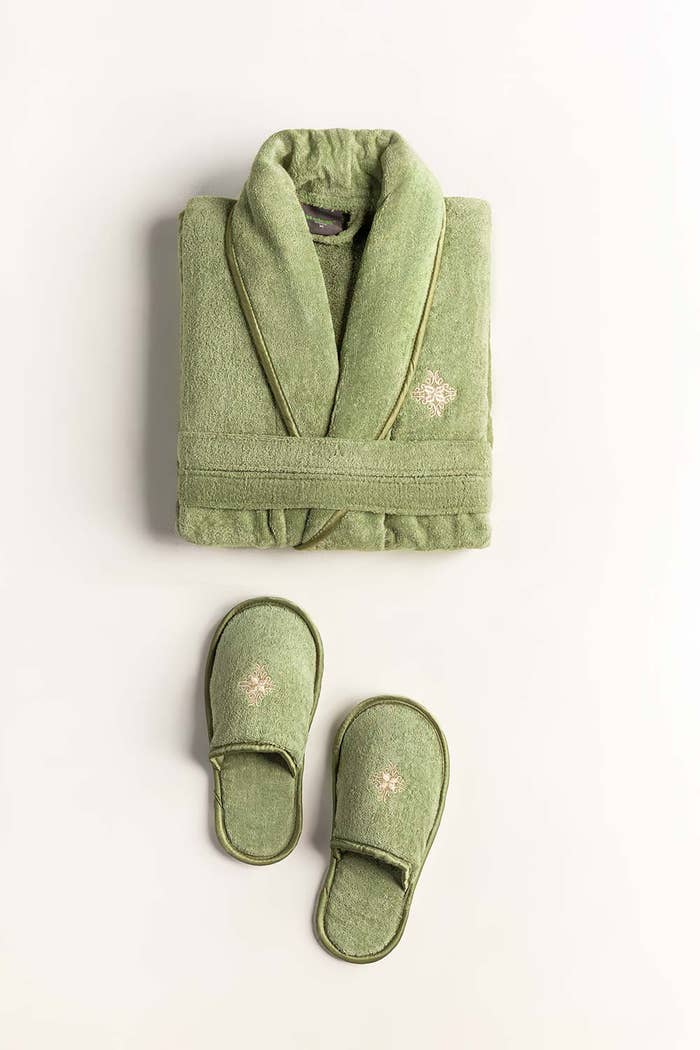
green two pack bathrobe